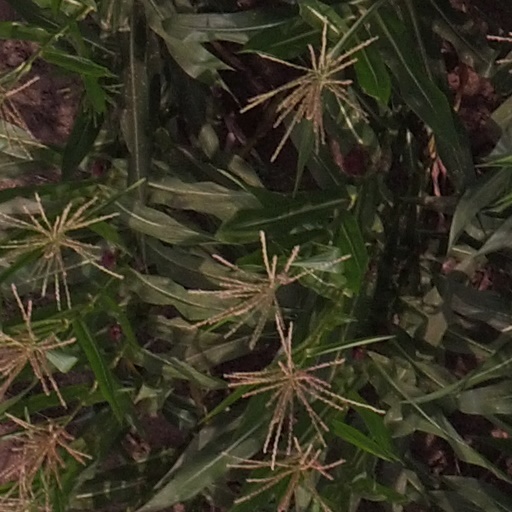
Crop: maize; corn